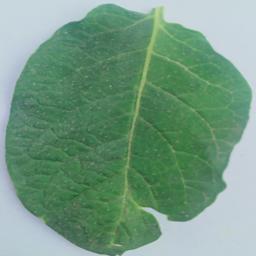
Etiqueta: Sana